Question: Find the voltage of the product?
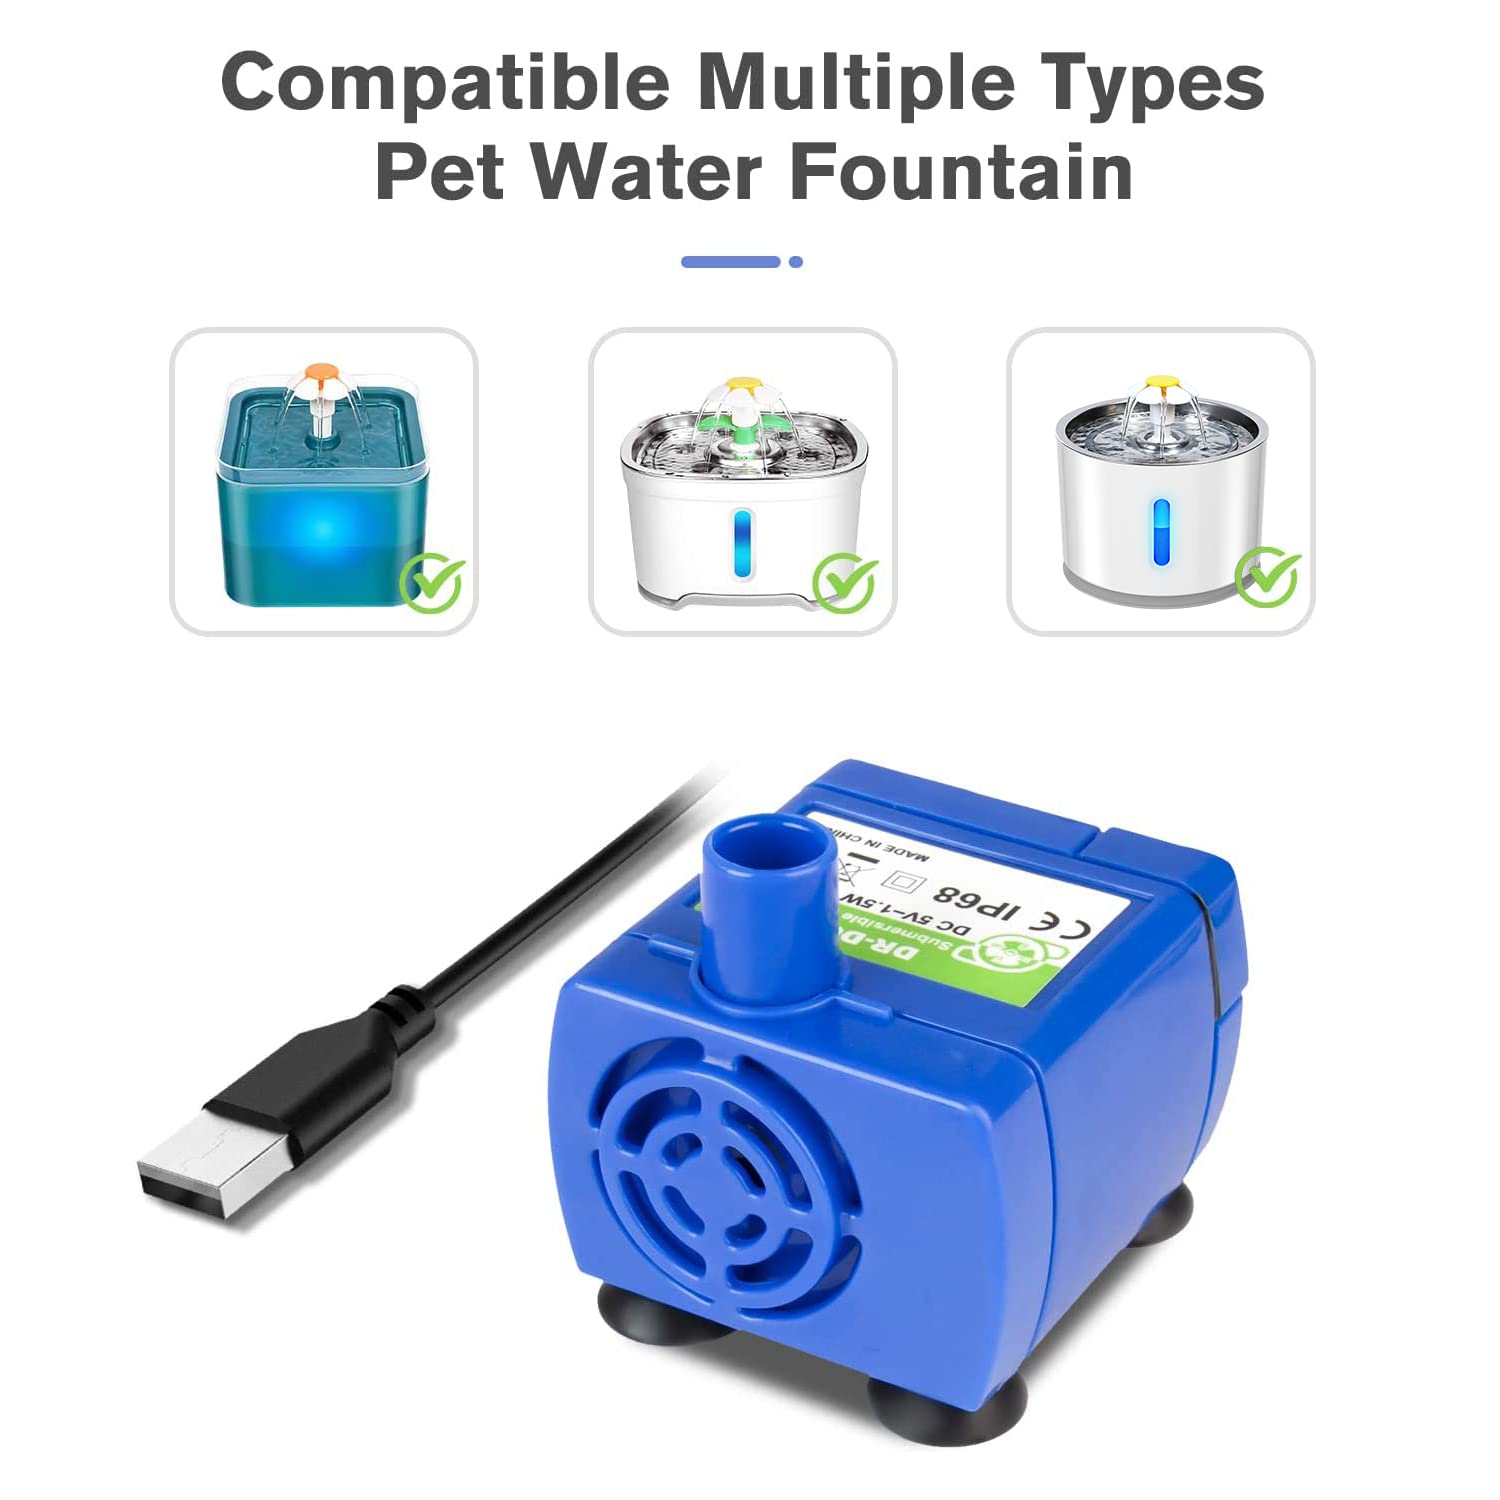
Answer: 5.0 volt